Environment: real
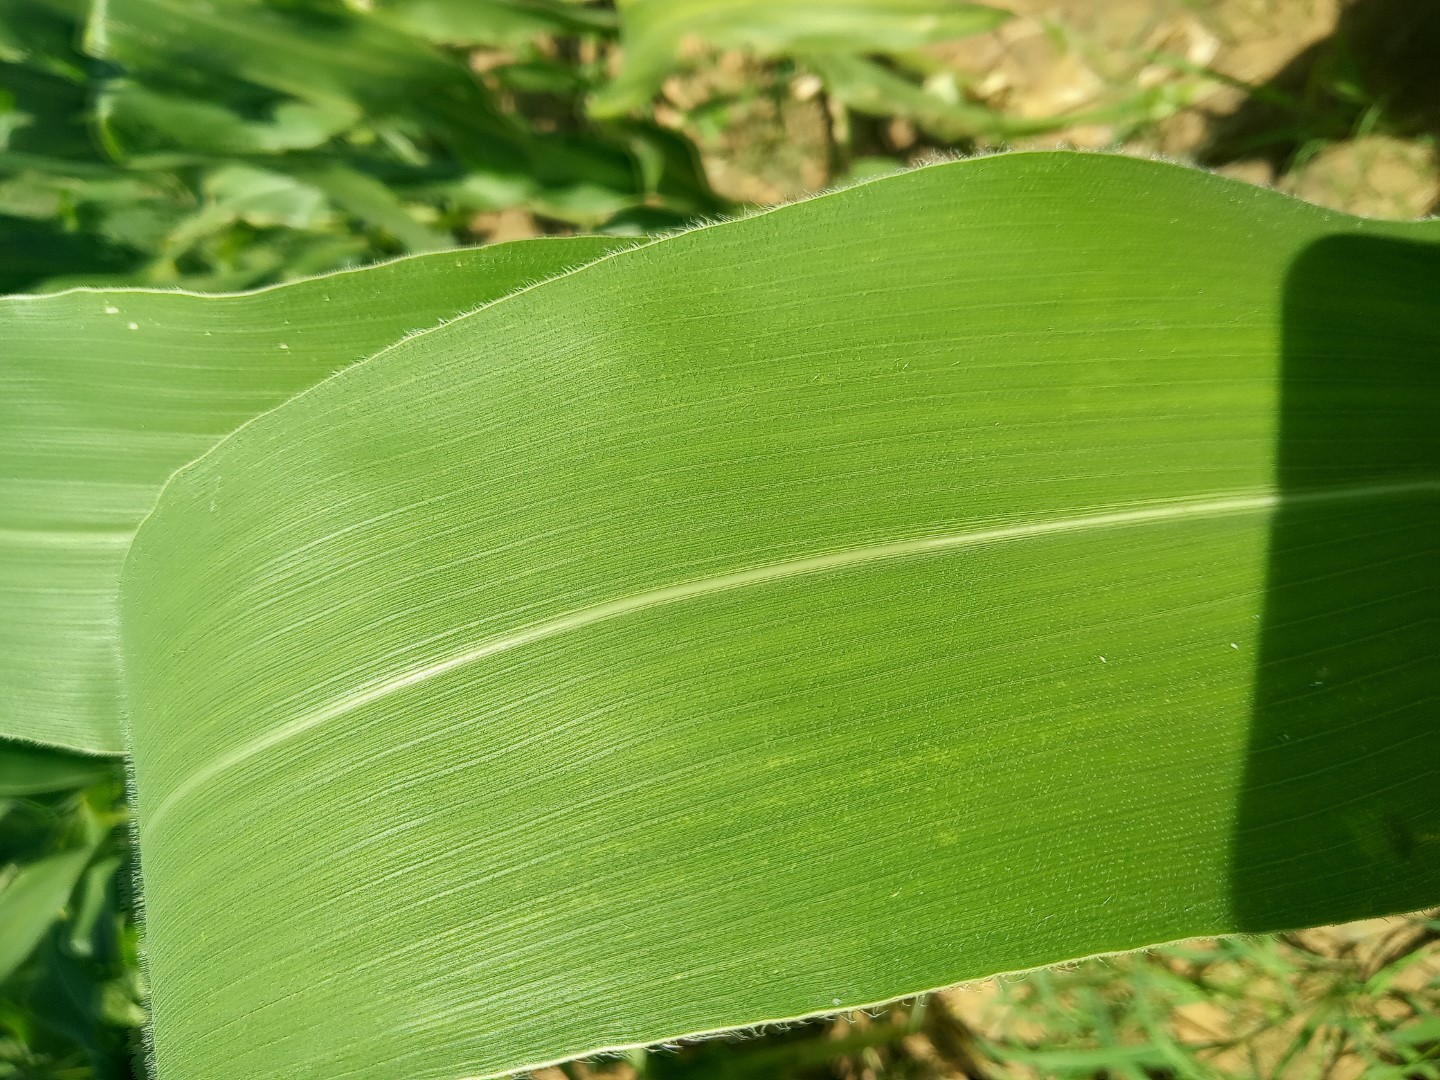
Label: healthy